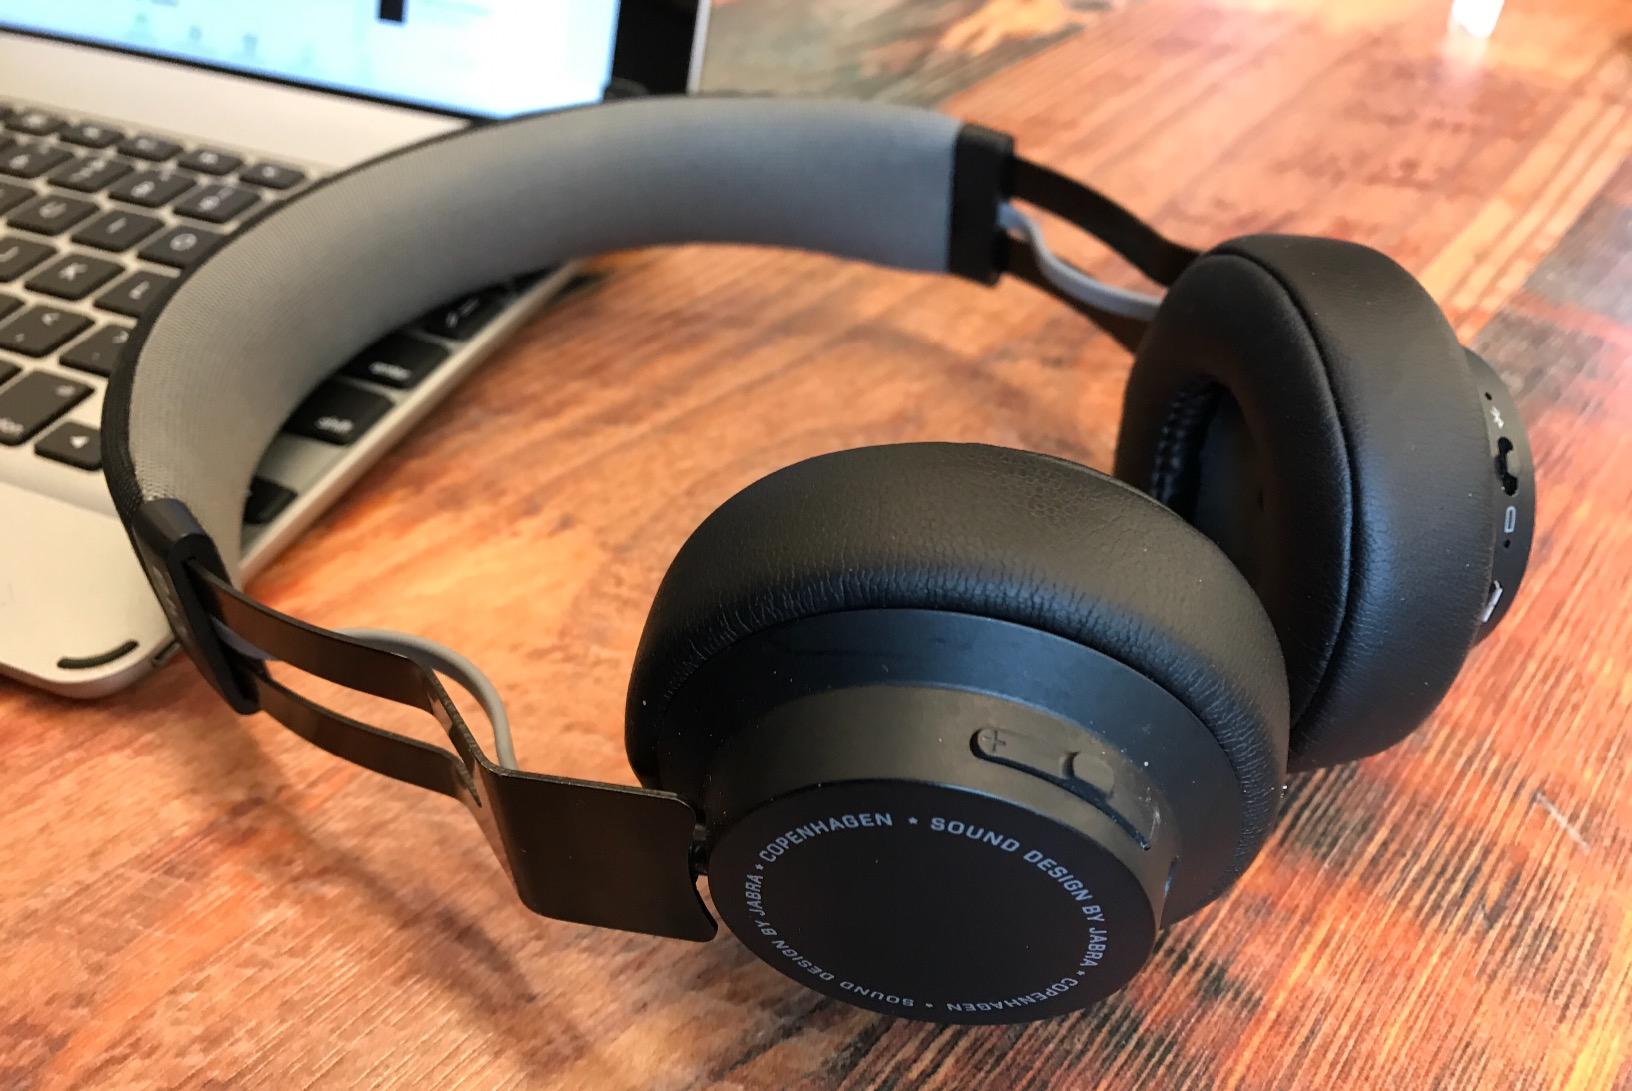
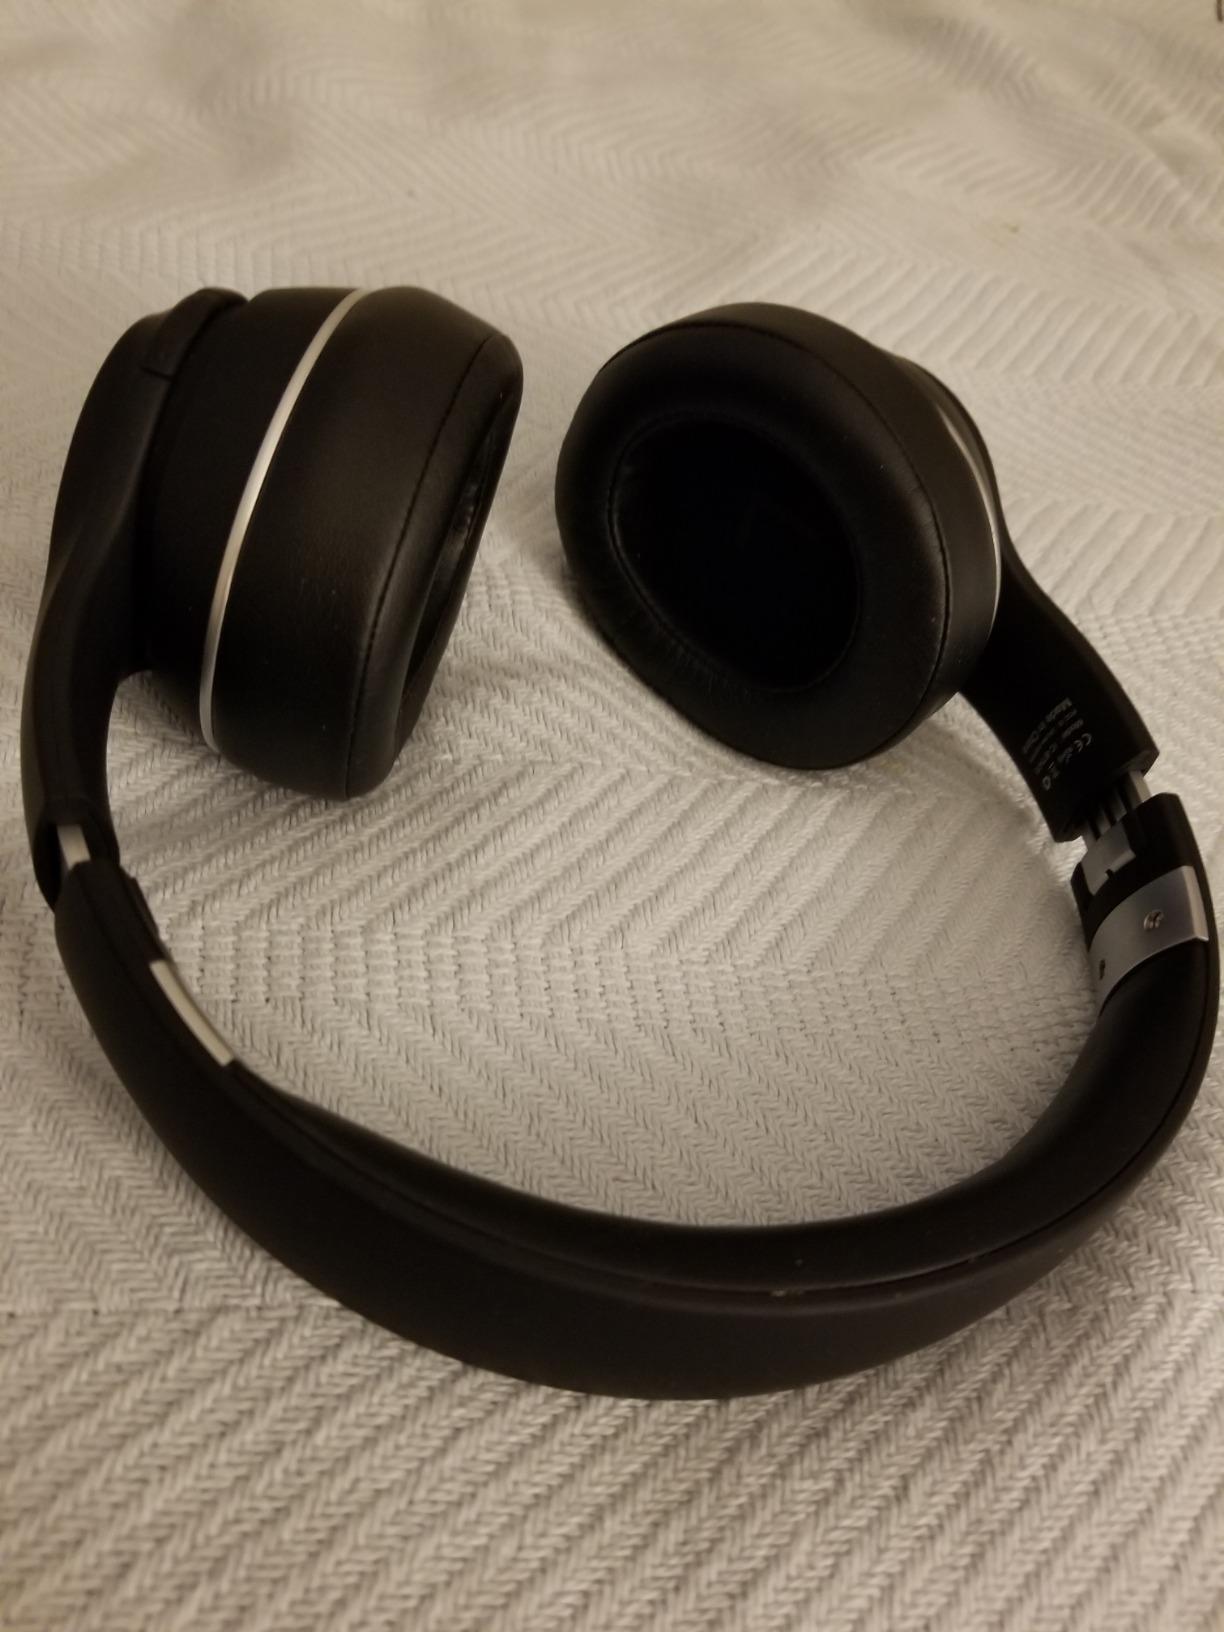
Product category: headphones
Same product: no